Dallas Black Giants

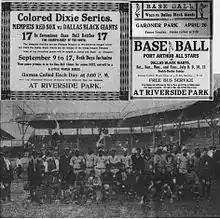
Black Giants in the 1922 Colored Dixie Series against the Memphis Red Sox

The Dallas Black Giants were professional and semi-professional baseball teams based in Dallas, Texas which played in the Negro leagues. They were active on and off from 1908 to 1949. Among the leagues that the Black Giants played for were the Texas Colored League (1916), the Negro Texas League (1920–27, 1930), the Texas-Oklahoma-Louisiana League (1929), the Colored Texas League (1931), and - after two years of inactivity in 1936 & 1937—the Texas-Oklahoma-Louisiana League (1938). They played their home games at the original Gardner Park prior to it burning down, Riverside Park and Steer Stadium (aka Burnett Field). In the 1920s and 1930s, live jazz was featured during the games. Beauty contests became a feature in games during the 1930s. One of the best known players on the Black Giants was shortstop Ernie Banks who would go on to become a star in Major League Baseball for the Chicago Cubs. An infamous player was left-handed pitching star Dave Brown who got into involved in a highway robbery. Reportedly a fugitive, Chicago American Giants' Rube Foster paid $20,000 for Brown's parole and he became a member of Foster's Chicago American Giants.